List of birds of Pakistan

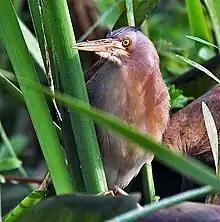
Yellow bittern

Darters are often called "snake-birds" because of their long thin neck, which gives a snake-like appearance when they swim with their bodies submerged. The males have black and dark-brown plumage, an erectile crest on the nape and a larger bill than the female. The females have much paler plumage especially on the neck and underparts. The darters have completely webbed feet and their legs are short and set far back on the body. Their plumage is somewhat permeable, like that of cormorants, and they spread their wings to dry after diving.